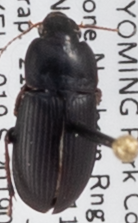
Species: Harpalus opacipennis
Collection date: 2019-08-21
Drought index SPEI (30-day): -0.072
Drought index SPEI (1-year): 0.498
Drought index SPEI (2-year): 1.058